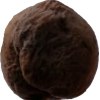
Label: peach